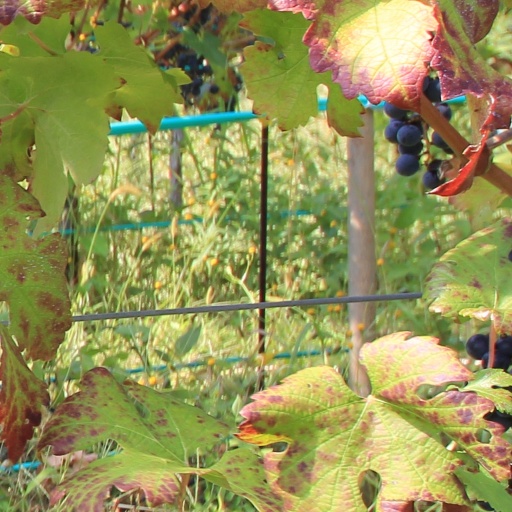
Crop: grape